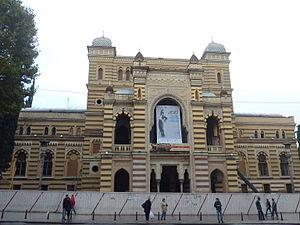
Tbilissi
Le tourisme à Tbilissi constitue l'un des atouts majeurs du tourisme en Géorgie. La métropole caucasienne, appelée Tiflis dans la plupart des langues jusque dans les années 1930, enjambe le fleuve Mtkvari, et est située à un carrefour de communication, orienté d'une part Est-Ouest entre l'Asie et l'Europe, et d'autre part Nord-Sud entre la Russie et l'Iran ; cette situation stratégique lui a valu heurs et malheurs lors des invasions étrangères, mais lui a aussi valu des développements commerciaux et culturels exceptionnels — multi-millénaires — qui imprègnent la vielle ville et constituent une base d'intérêt pour le tourisme contemporain. La partie moderne de la capitale géorgienne, reconstruite depuis une vingtaine d'années, constitue une autre base d'intérêt touristique ; le nouvel aéroport demeure le point d'entrée aérien principal du tourisme en Géorgie, malgré l'essor de Koutaïssi où réside désormais le Parlement et surtout Batoumi sur la mer Noire.
Tbilissi est la capitale de la République de Géorgie, sur les rives de la rivière Koura.
L'histoire de Tbilissi, en tant que capitale de la Géorgie, remonte au Vᵉ siècle. Durant ses 1 500 ans d'histoire, elle fut un centre culturel, politique et économique important de la région du Caucase. Si son nom en langue géorgienne fut toujours თბილისი, son nom dans toutes les langues étrangères fut Tiflis jusqu'en 1935, année à partir de laquelle — par la volonté de Staline — elle prit dans toutes les langues son nom géorgien. Située sur les plus grandes routes de commerce, la ville fut occupée au moins vingt fois par des ennemis extérieurs. Depuis 1991, et le rétablissement de l'indépendance de la Géorgie, Tbilissi est à nouveau la capitale d'un État.